Agent Liberty

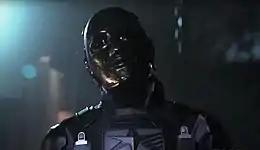
Ben Lockwood / Agent Liberty as he appears in "Supergirl".

A heavily modified incarnation of Benjamin "Ben" Lockwood / Agent Liberty appears in "Supergirl", portrayed by Sam Witwer. Primarily appearing in the fourth season, this version is described as "ruthless and terrifying" as well as "a brilliant orator in the guise of a family man" who has "eerie abilities of persuasion and manipulation". Additionally, he was originally a mild-mannered college history professor who lost his home and father Peter (portrayed by Xander Berkeley) during the events of the second and third seasons respectively. Upon being fired by the university he worked at for his anti-alien opinions, Ben was approached by Lex Luthor's subordinates, Mercy and Otis Graves, who gave him the equipment needed to become a self-proclaimed "Agent of Liberty". Ben subsequently goes on to found the Children of Liberty to create a human-first world order and rid National City of alien life whilst keeping these activities a secret from his wife Lydia (portrayed by Sarah Smyth) and son George (portrayed by Graham Verchere).